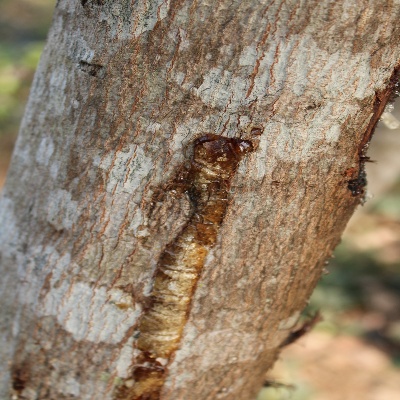
Crop: Cashew
Condition: gumosis